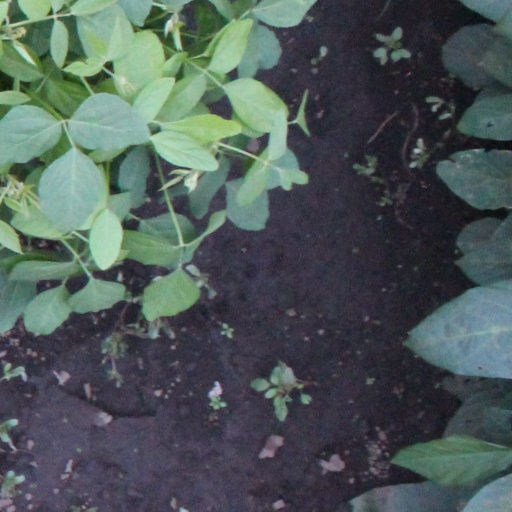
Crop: soybean